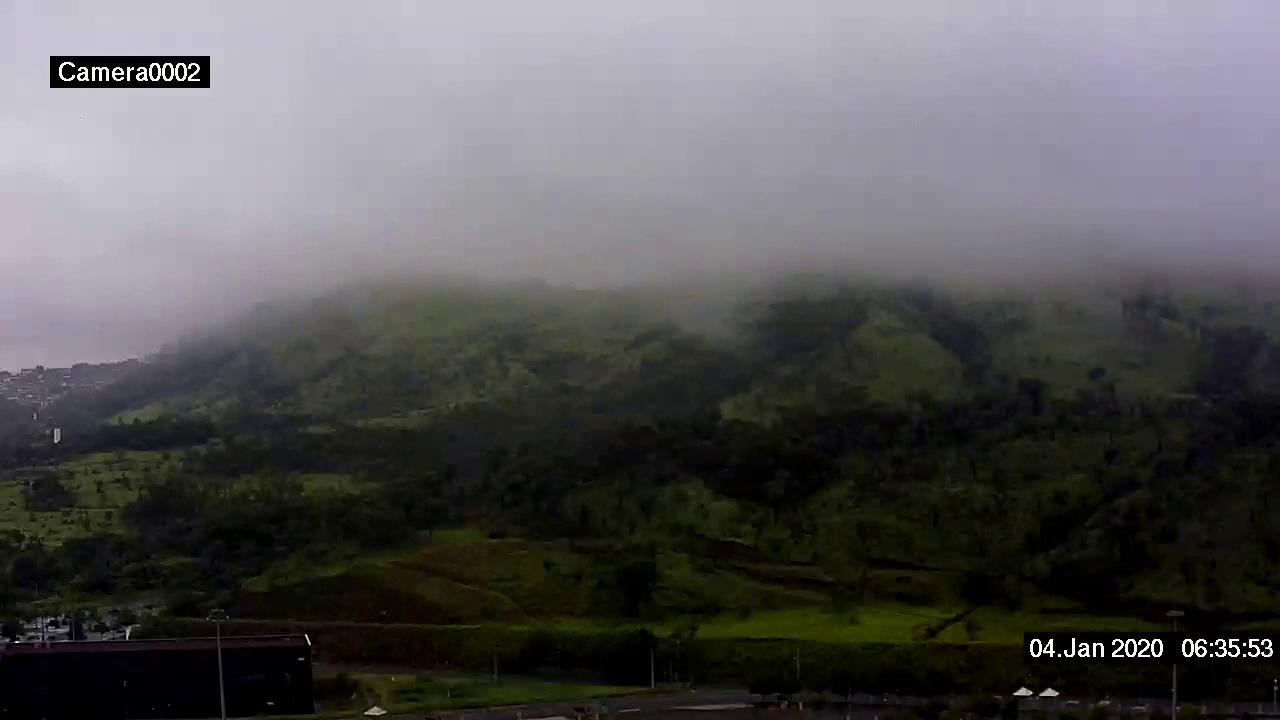
Fire: no
Smoke: no